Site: brandenburg
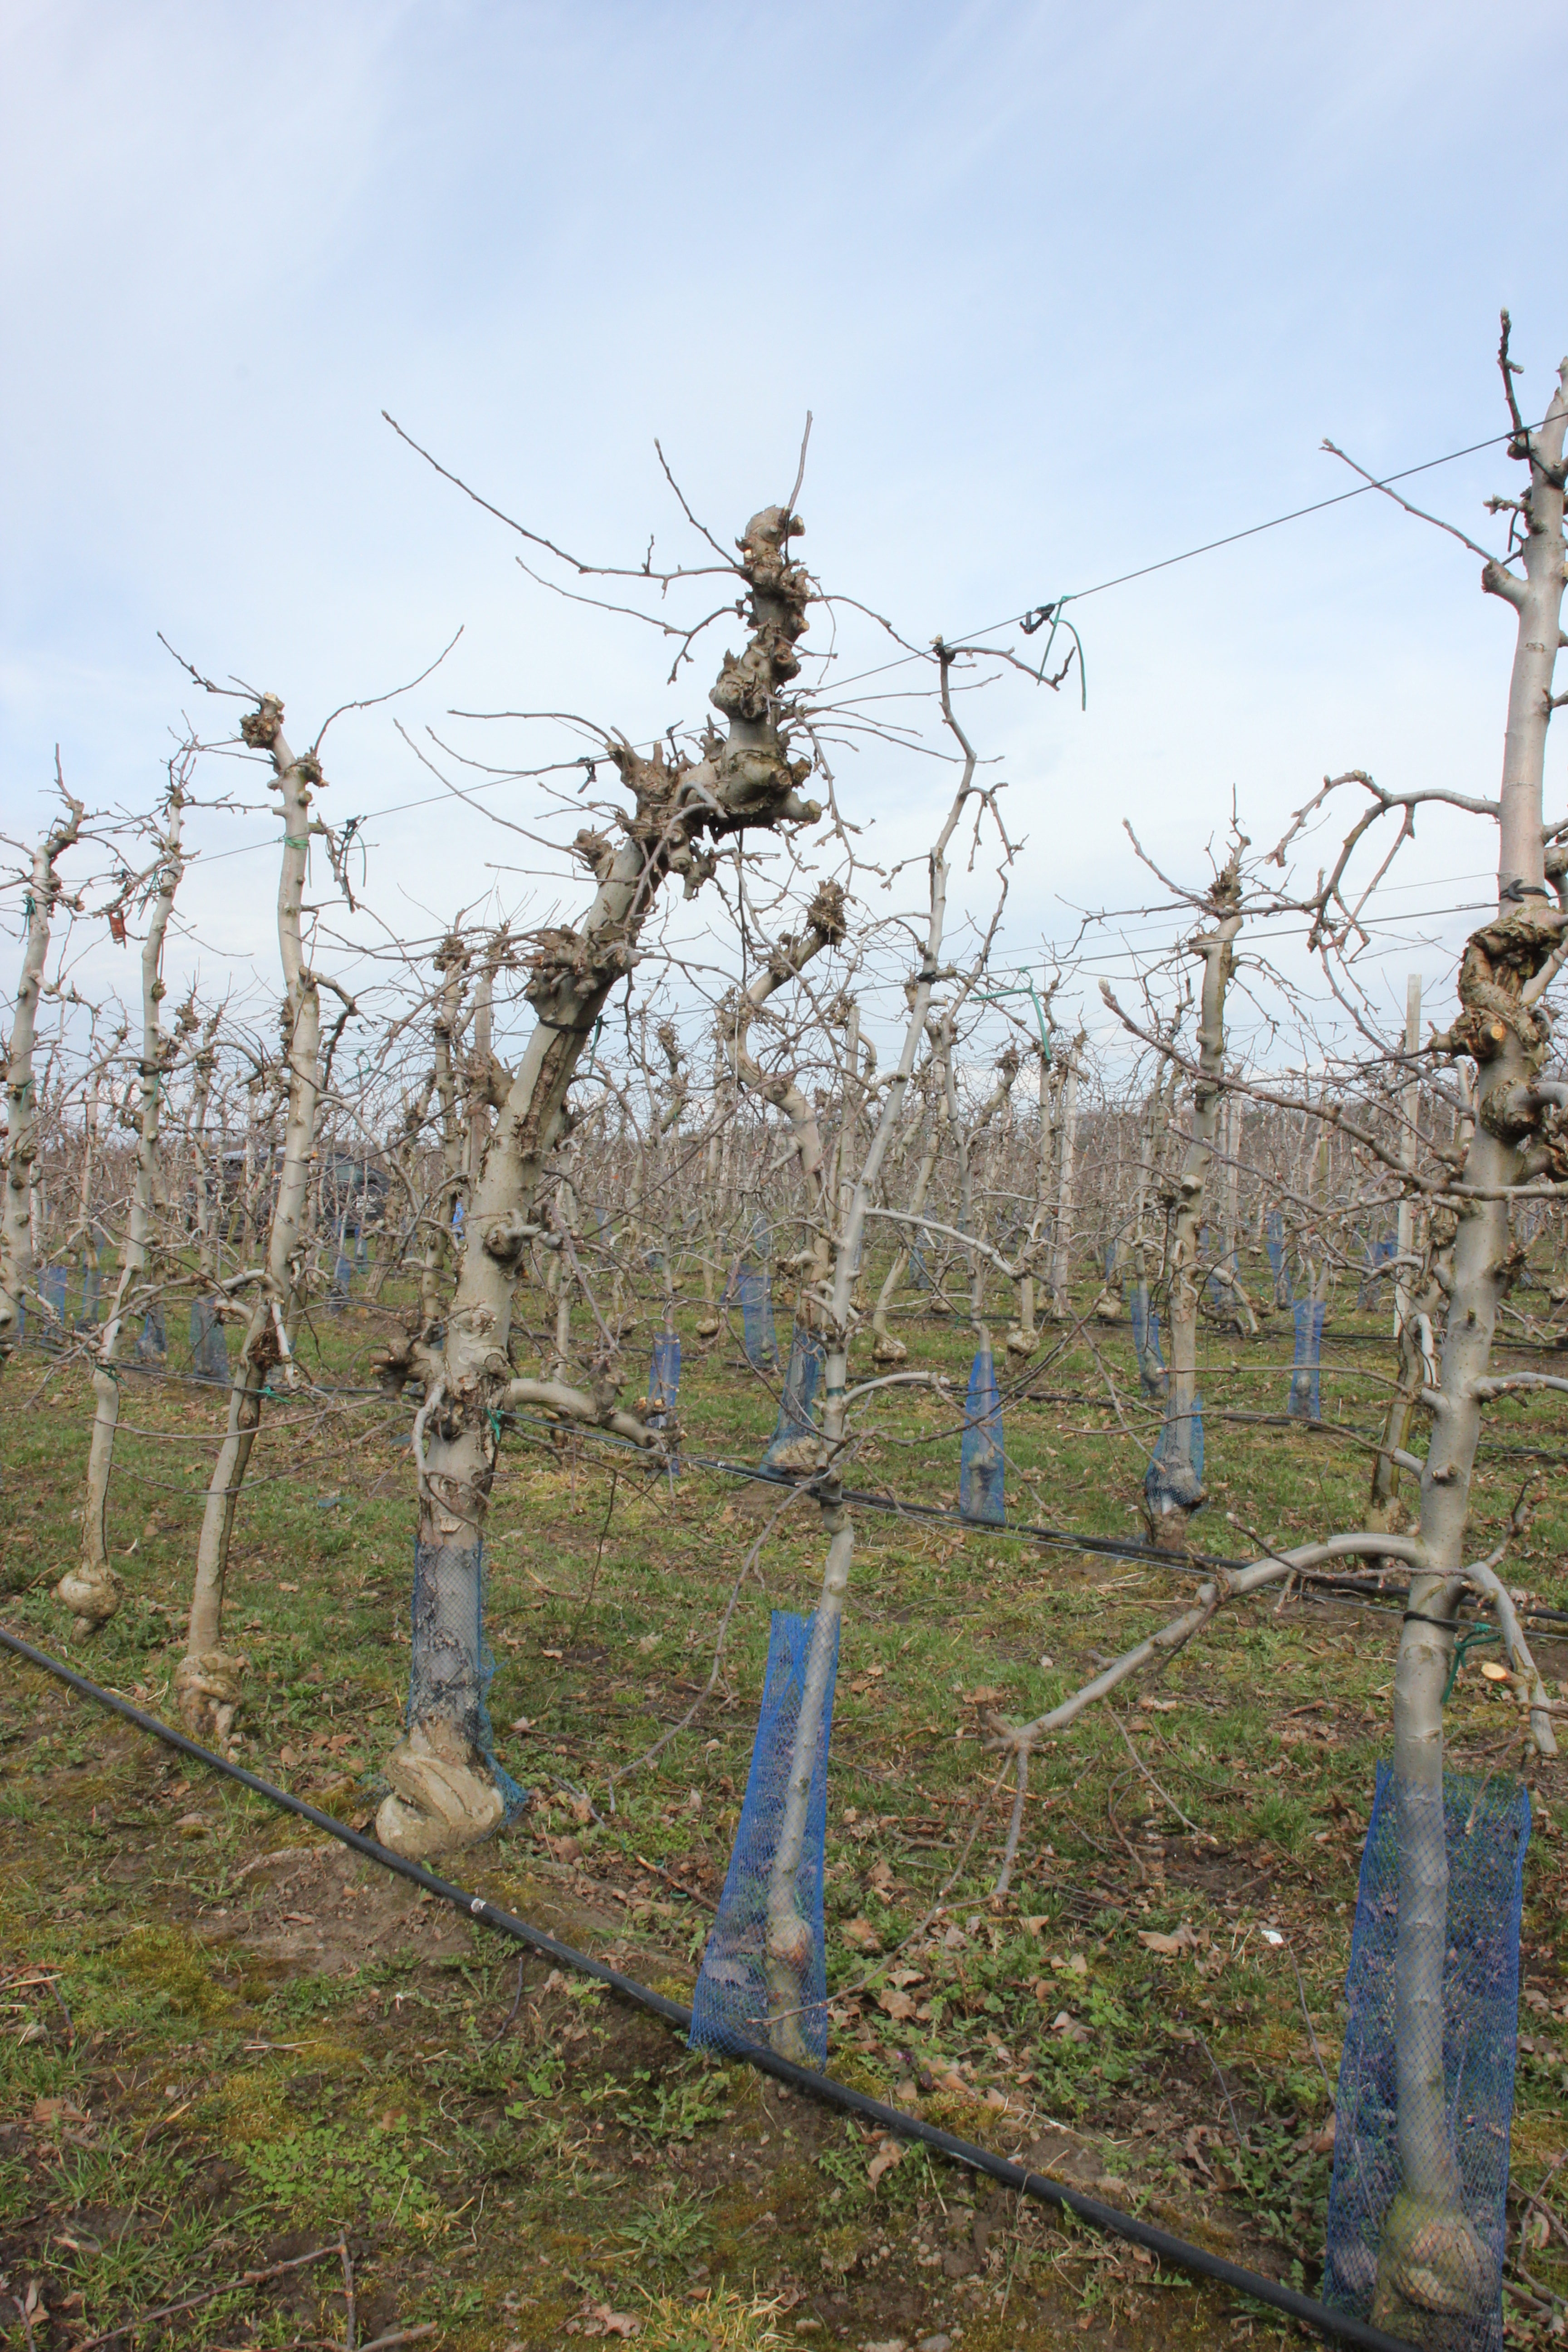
Growth stage (BBCH 01): Bud development